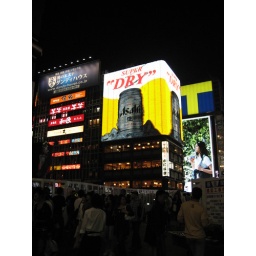
sing it with me... asahi super dry la la la la la, asahi super dry laa la la la la la (to the tune of brown girl in the ring)